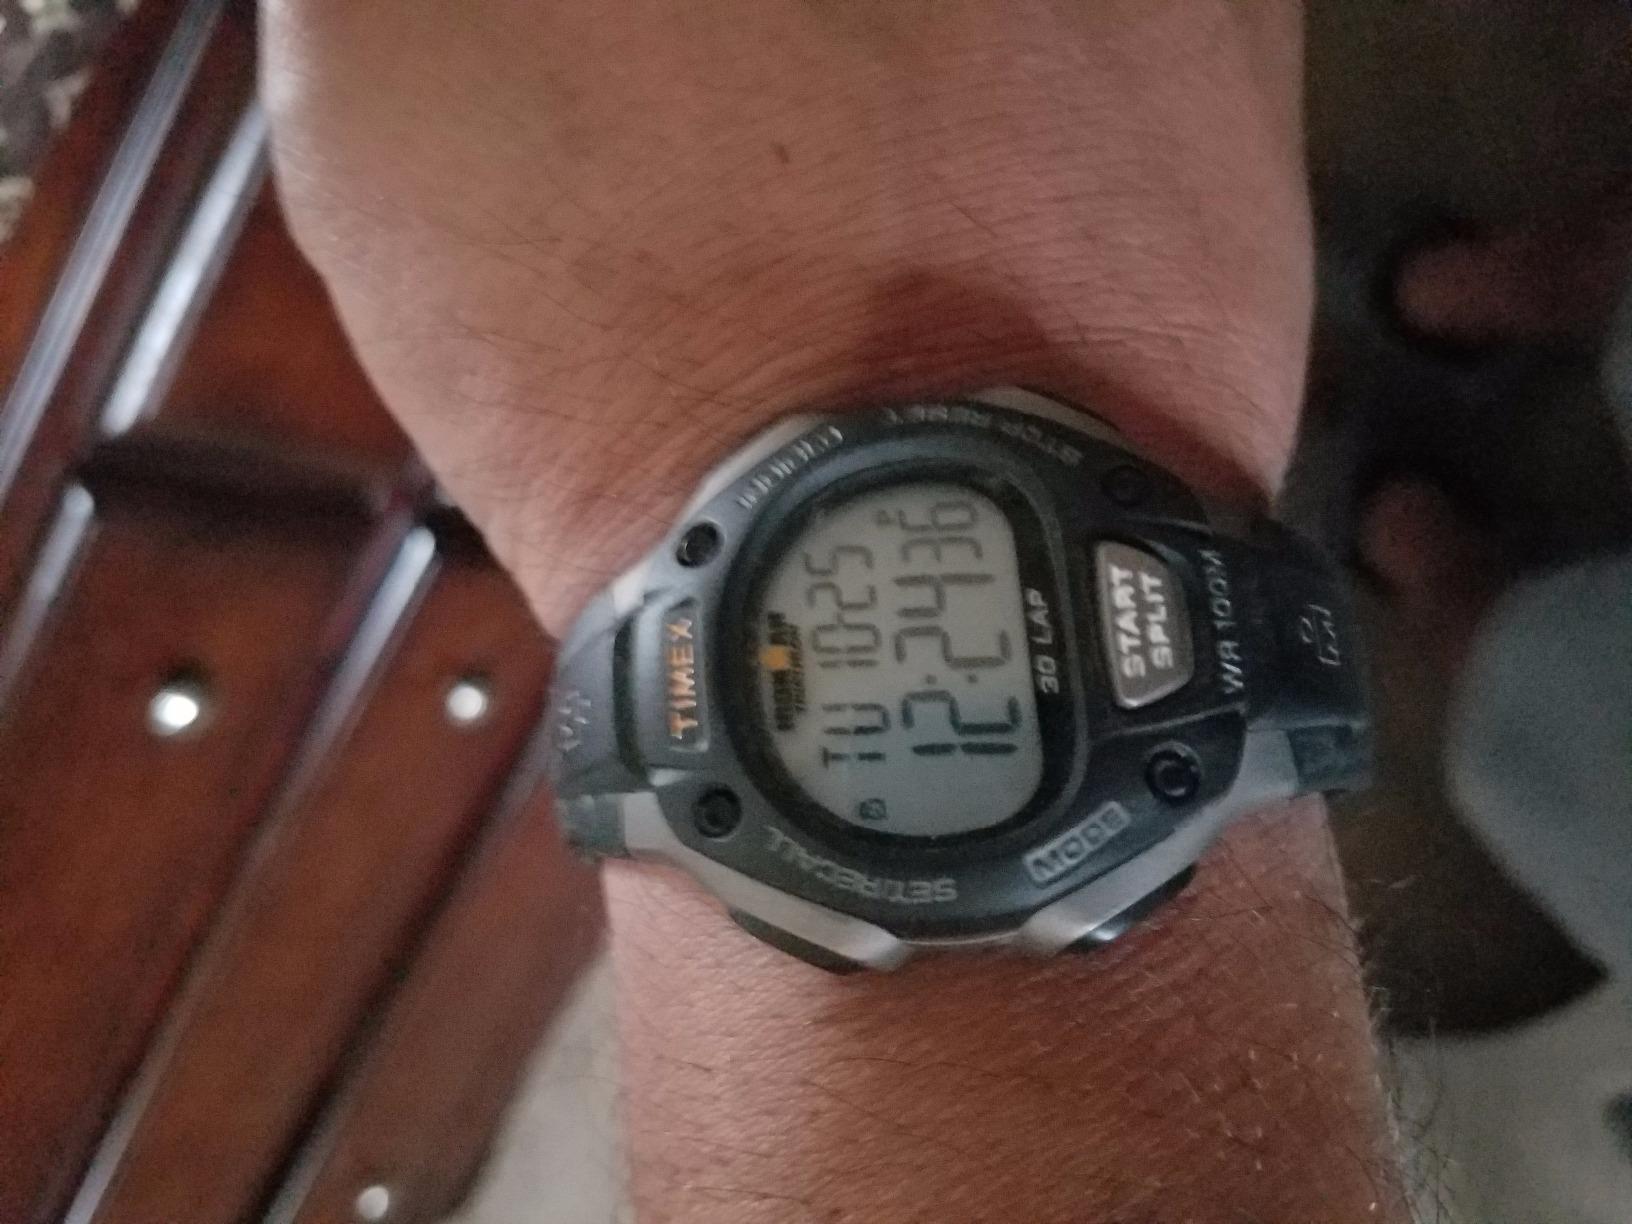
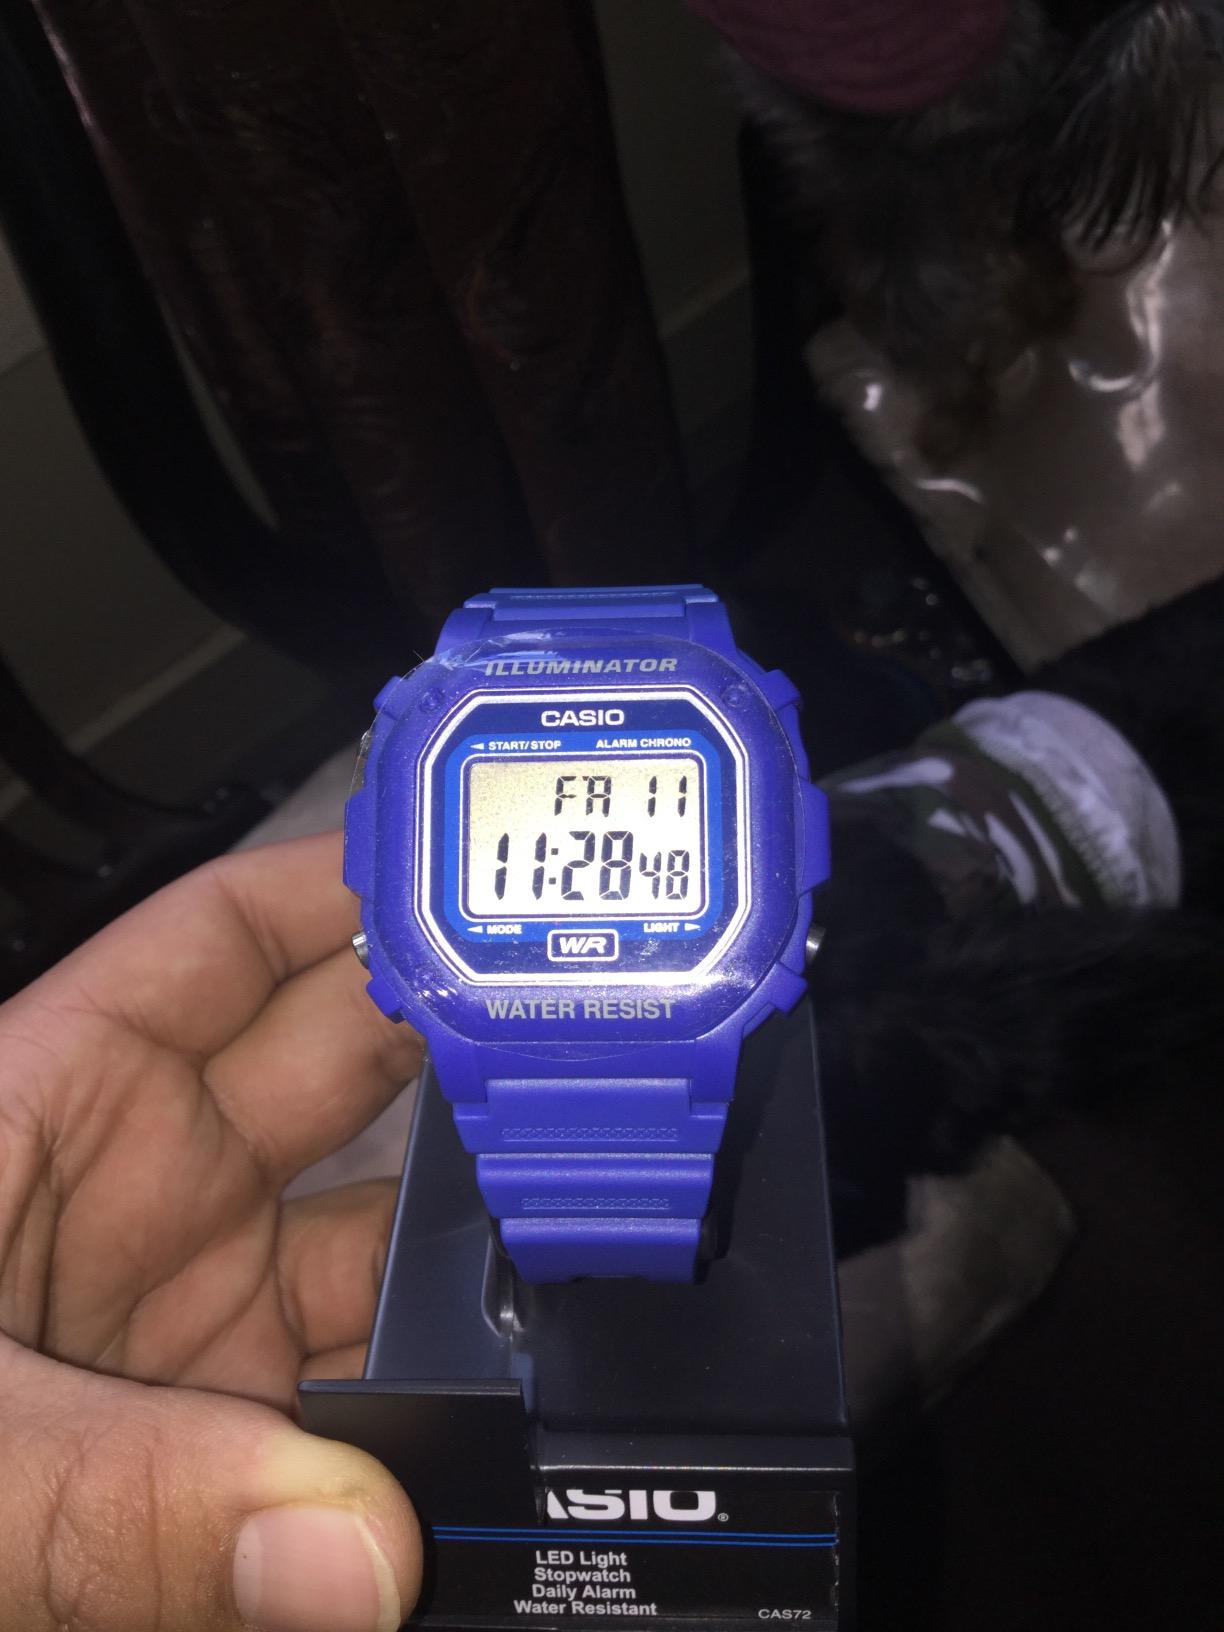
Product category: accessories_watch
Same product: no